Chucho Valdés

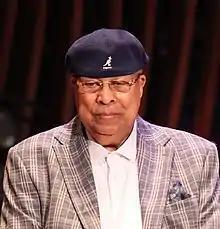
Chucho Valdés in 2022

Dionisio Jesús Valdés Rodríguez, better known as Chucho (born October 9, 1941), is a Cuban pianist, bandleader, composer and arranger whose career spans over 50 years. An original member of the Orquesta Cubana de Música Moderna, in 1973 he founded the group Irakere, one of Cuba's best-known Latin jazz bands.